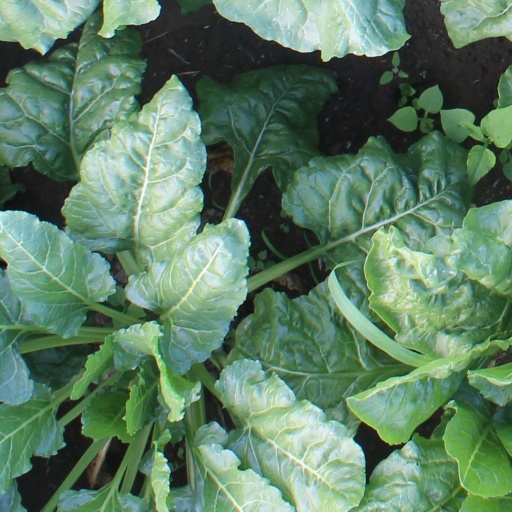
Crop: sugar beet